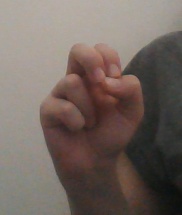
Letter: gaaf